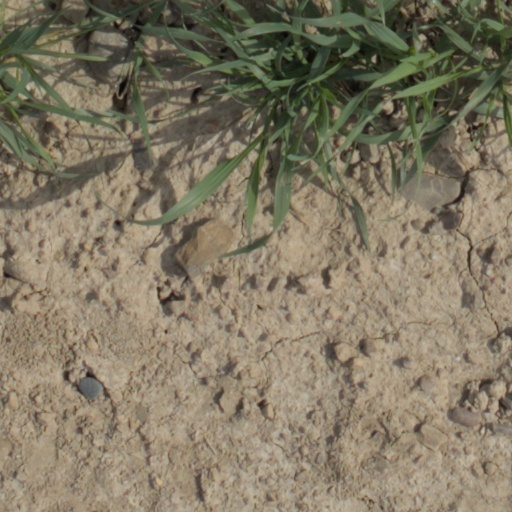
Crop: wheat